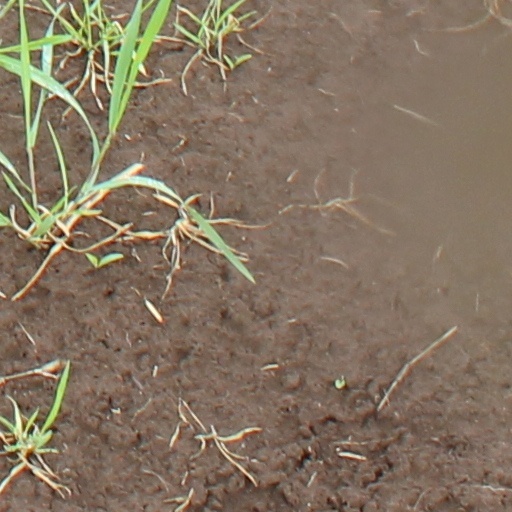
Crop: wheat